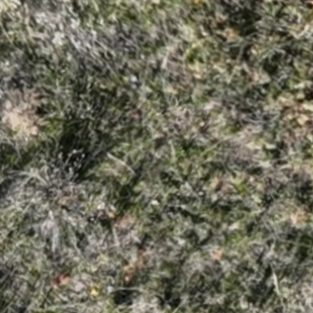
Month: october